La Valenciana Church (San Cayetano)

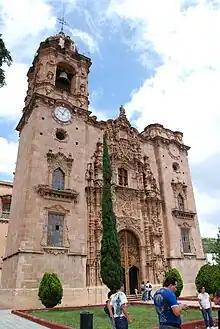
Front facade

La Valenciana is one of several churches that were built at the openings of mines in Guanajuato, such as the Cata and Rayas churches. The building of this church was sponsored by Antonio de Ordóñez y Alcocer, to give thanks to his patron Saint Cajetan (San Cayetano in Spanish). The La Valenciana mine was first worked in 1558, but abandoned in 1559 as it was thought to be exhausted.